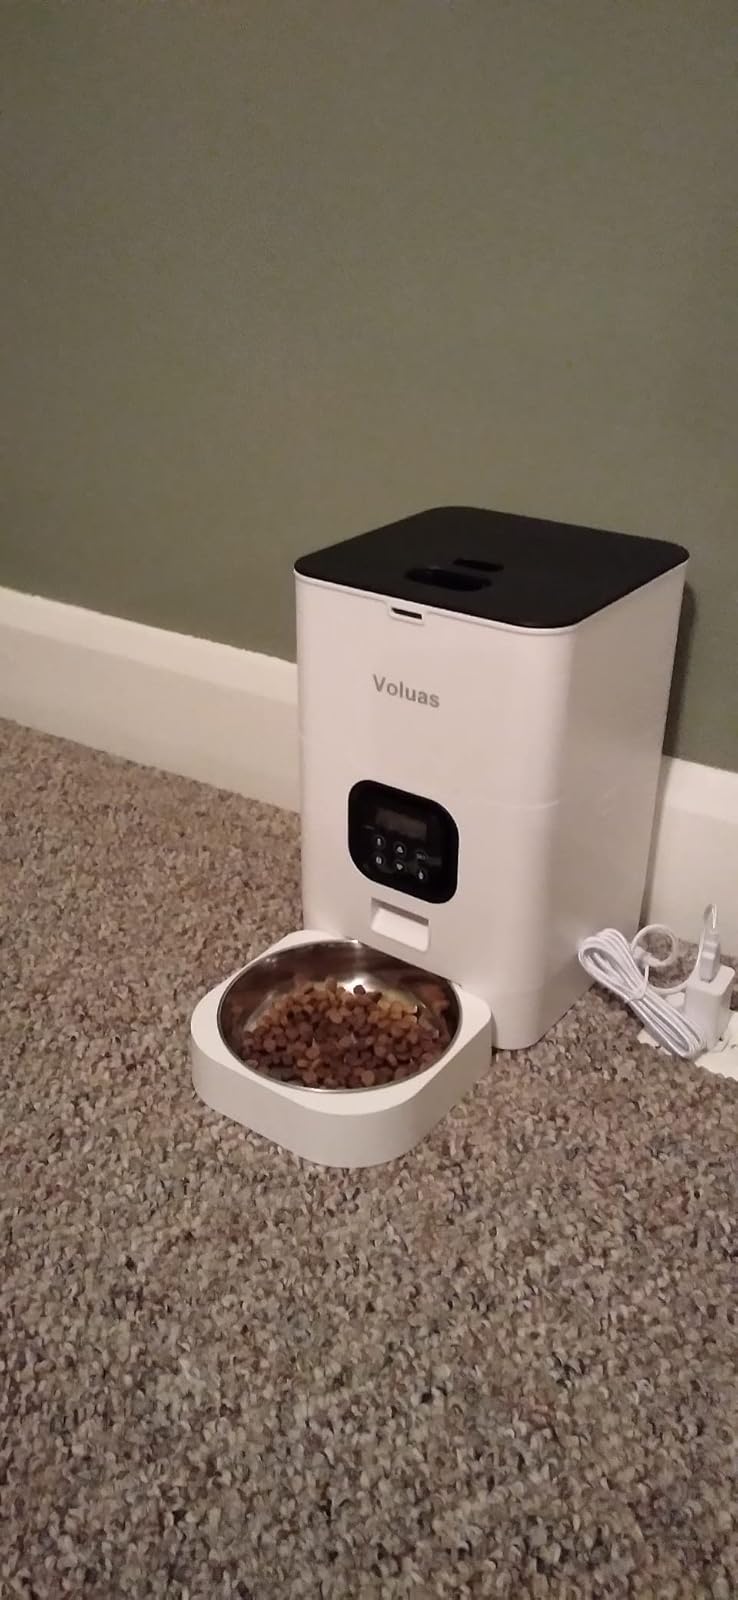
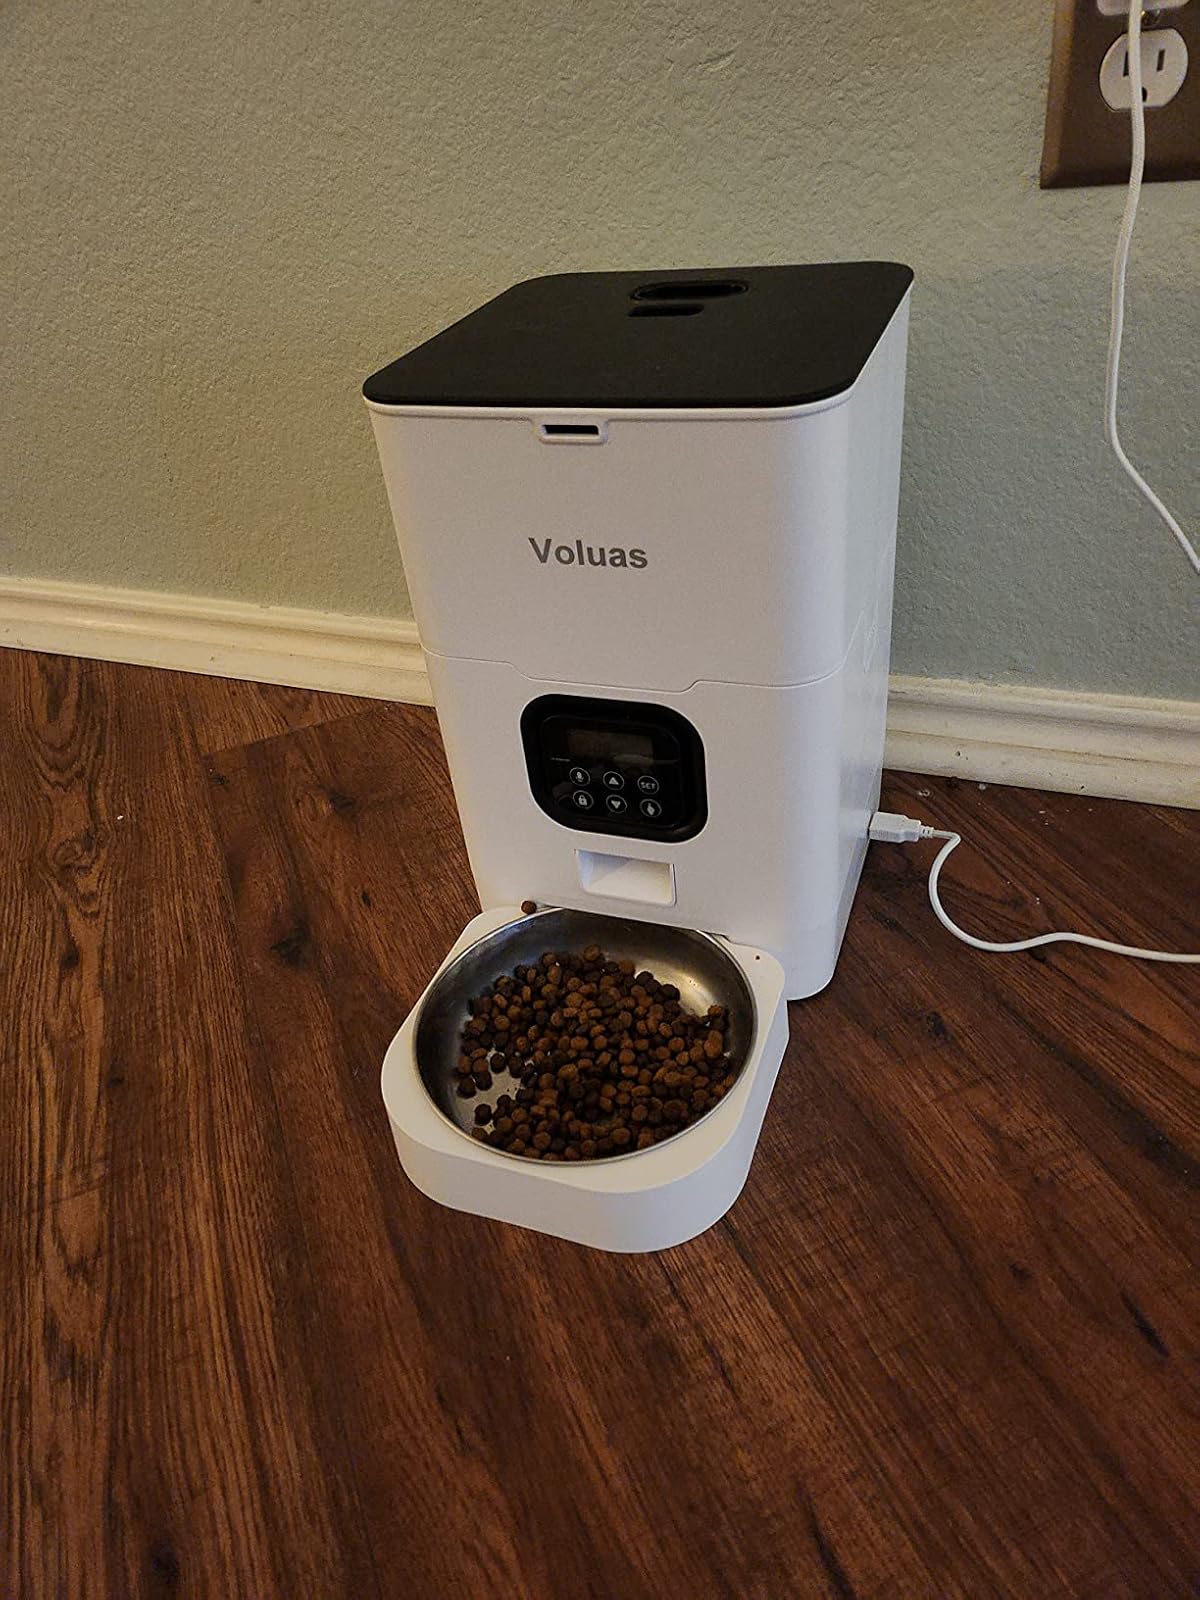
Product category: items_feeder
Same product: yes